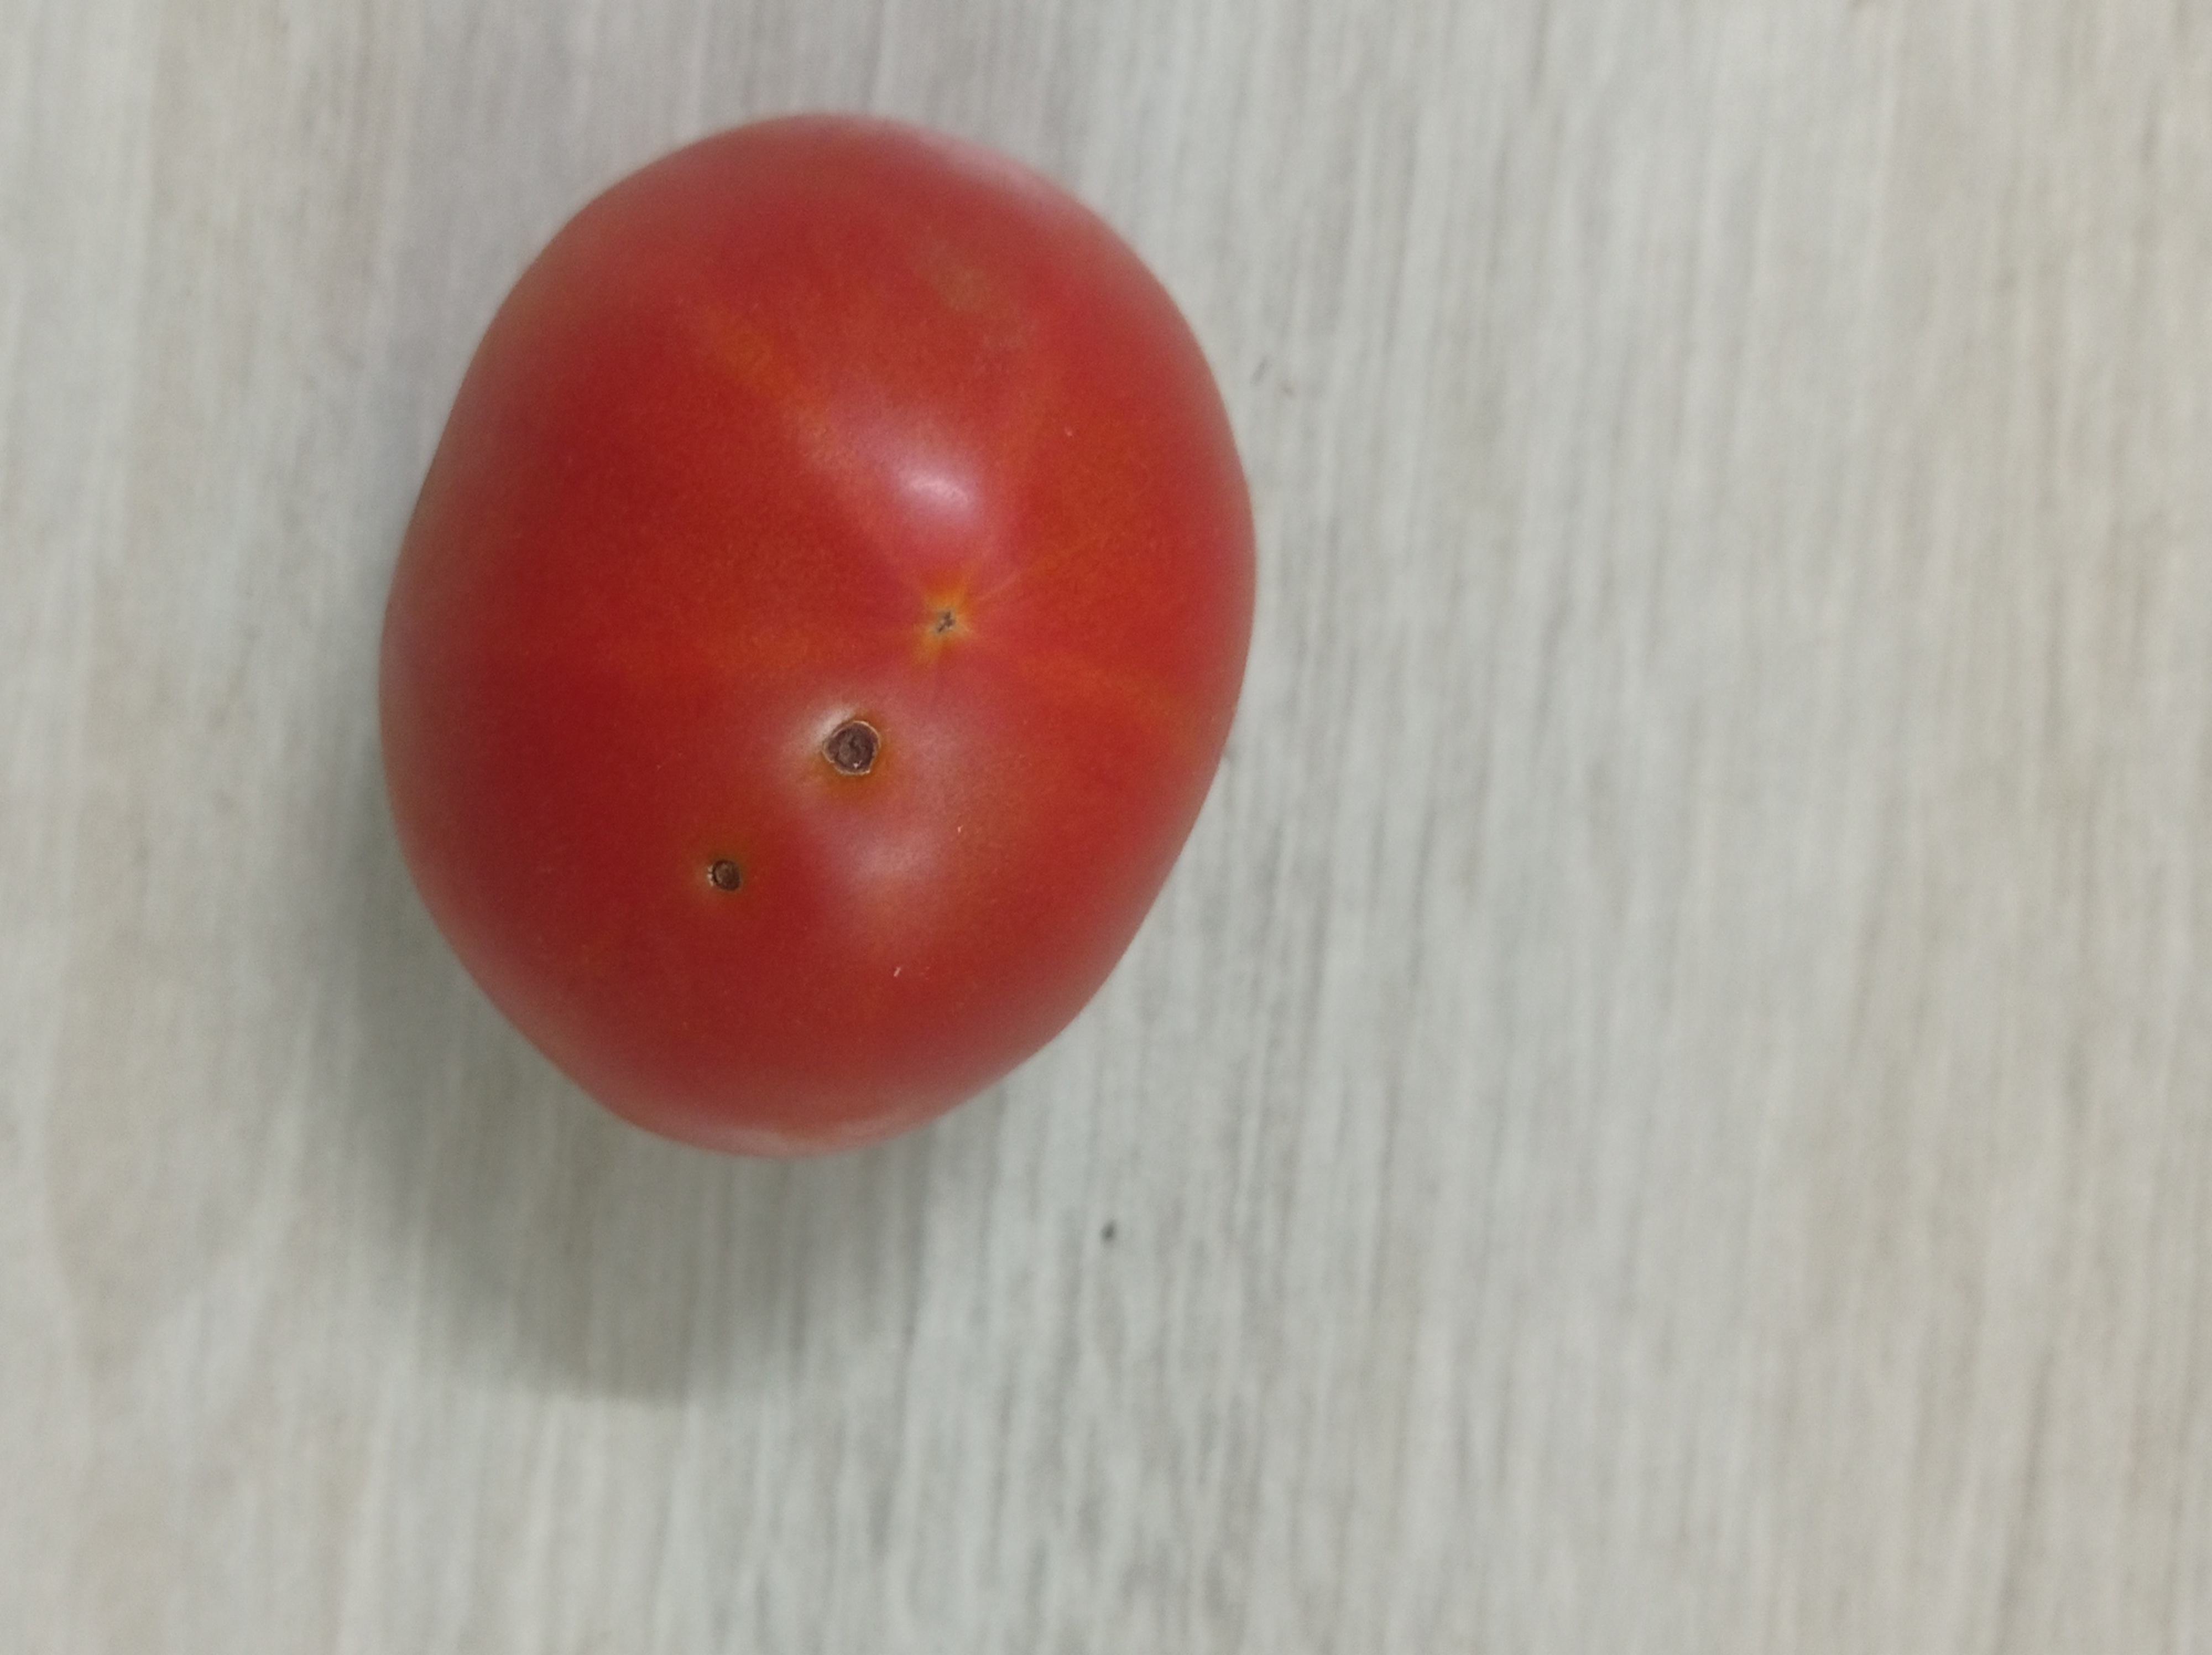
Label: Fresh